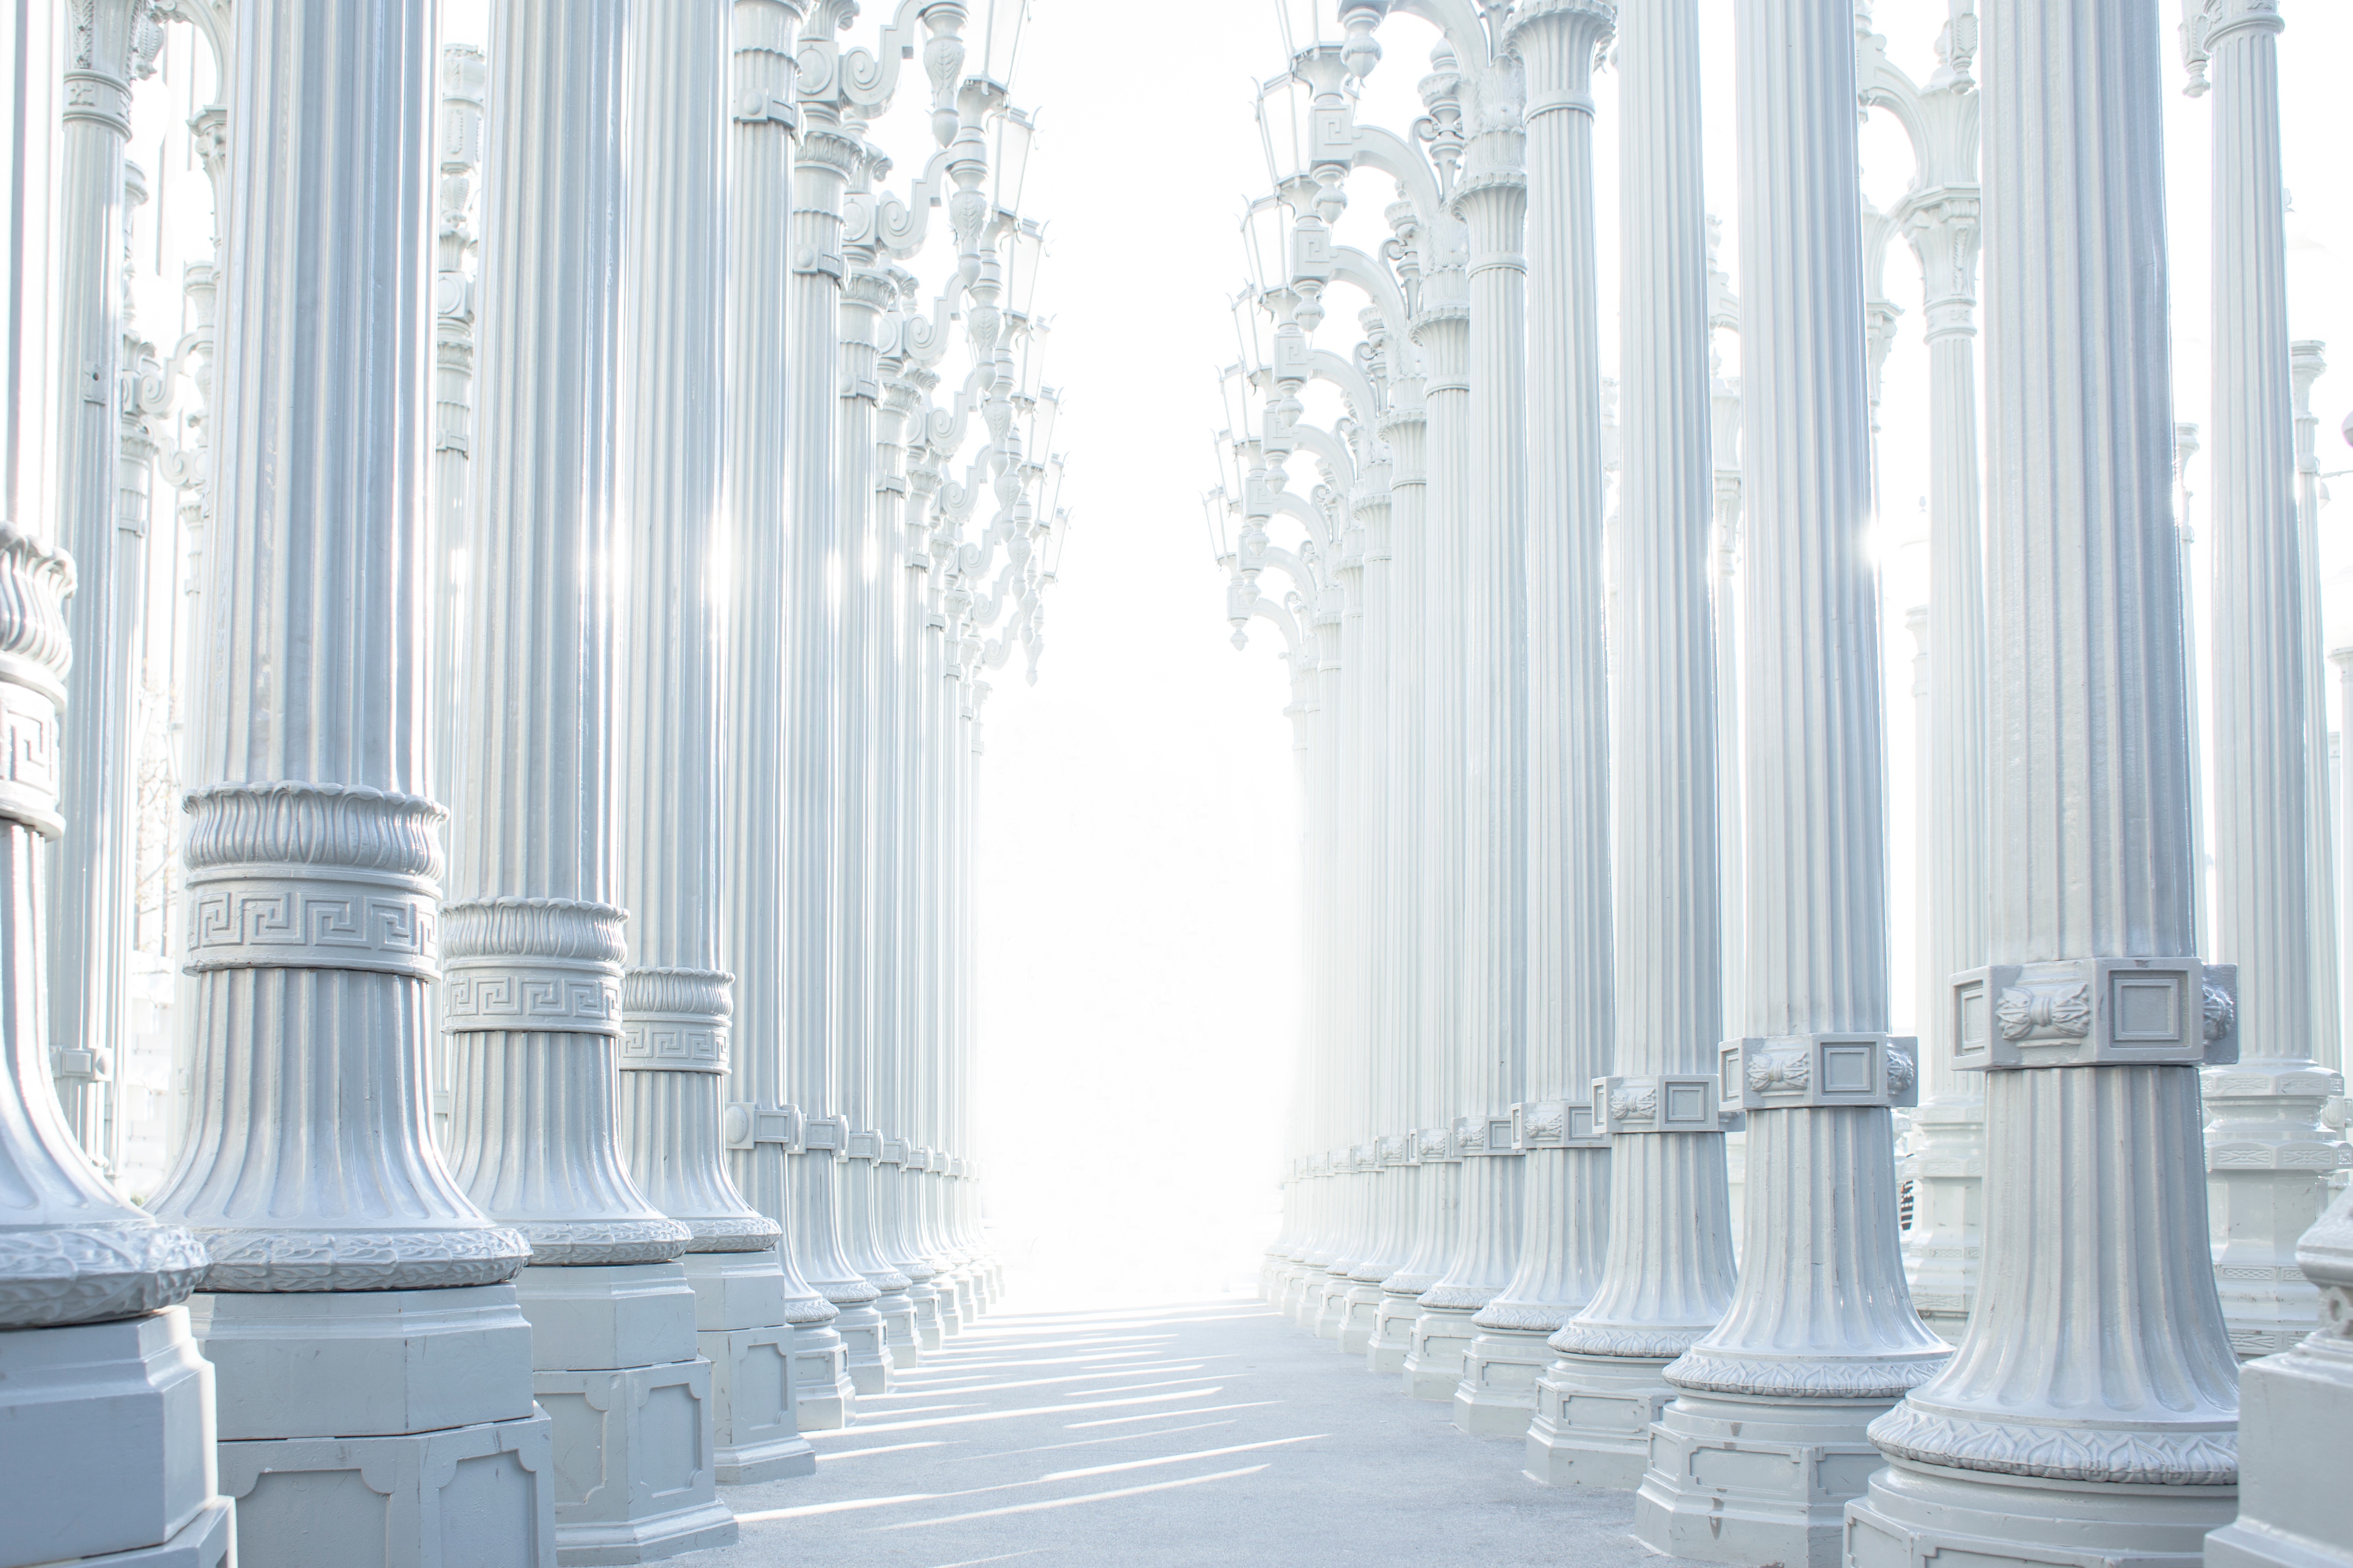
light, architecture, structure, pillar, column, curtain, lighting, decor, material, interior design, textile, art, window covering, window treatment